Yad Vashem

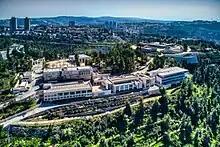
View of Yad Vashem

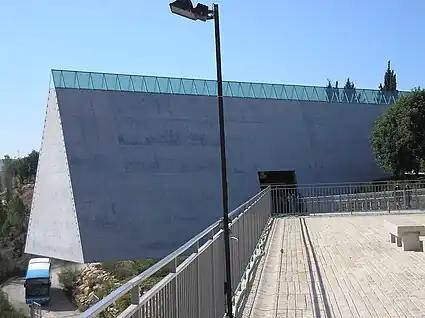
Yad Vashem Holocaust Museum

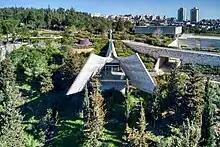
Exterior of the new Holocaust History Museum

Yad Vashem building on the Mount of Remembrance was inaugurated in 1957. Its first exhibits, opened on 1958, focused on documentation of the Holocaust. The second exhibition, opened in 1959, presented paintings from the Holocaust Ghettos and camps.